Running-fight game

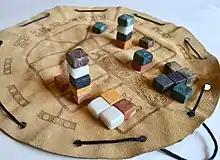
In the running-fight game Bul, pieces are stacked underneath their capturer, when taken

Running-fight games are board games that essentially combine the "method" of race games (such as backgammon or pachisi) and the "goal" of elimination-based games such as chess or draughts. Like race games, pieces are moved along linear tracks based on the fall of dice or other lots; but like chess, the object is to capture opponent pieces.